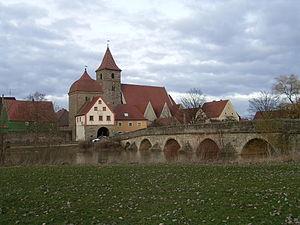
Ornbau est une ville allemande, située en Bavière, dans l'arrondissement d'Ansbach et le district de Moyenne-Franconie.